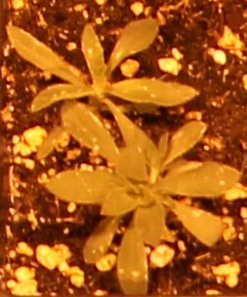
Label: Kochia